Nadezhda Babkina

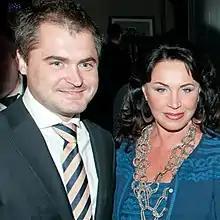
Nadezhda Babkina and Evgeny Gor (Gorshechkov) were at the fifth anniversary of the "Let They Talk", September 10, 2010.

Nadezhda Babkina is an active member of the United Russia political party.